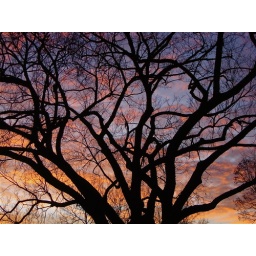
A tree getting a sky tattoo by the sunset.